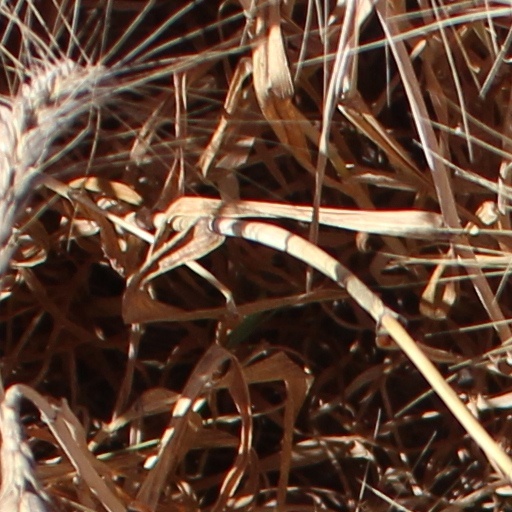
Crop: wheat